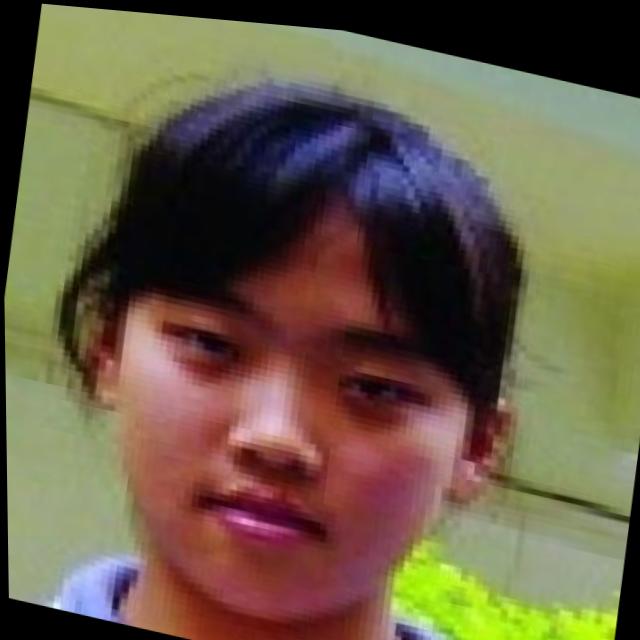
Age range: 0-12